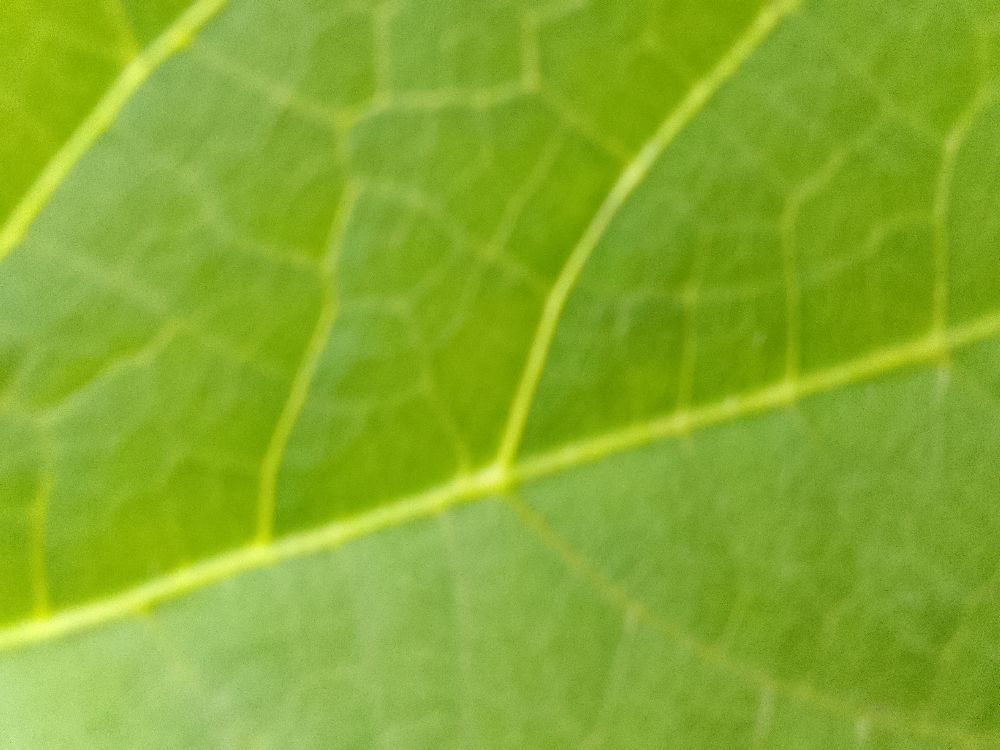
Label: healthy